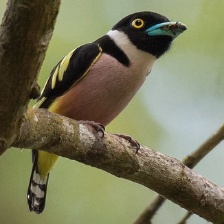
Species: BLACK AND YELLOW BROADBILL
Scientific name: EURYLAIMUS OCHROMALUS